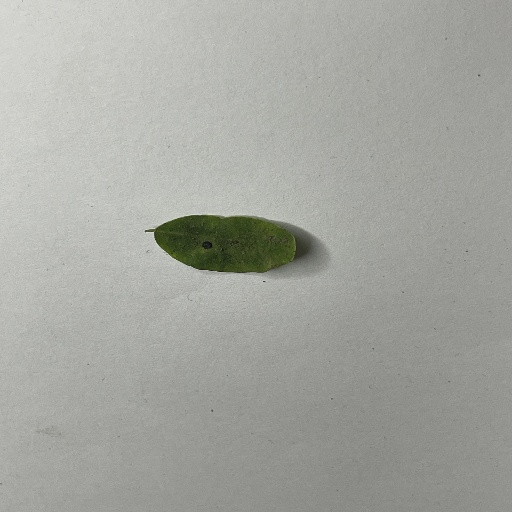
Species: Sojina
Leaf condition: Bacterial Spot